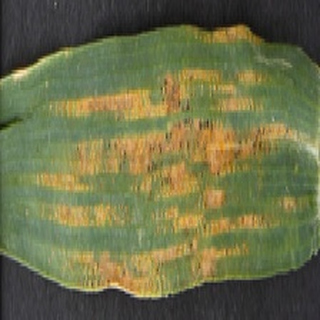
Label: wheat_yellow_rust